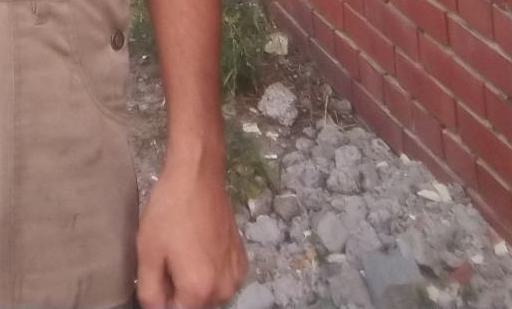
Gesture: no_gesture